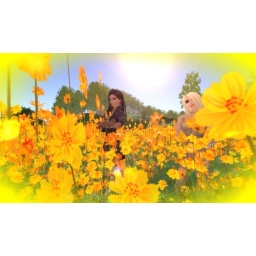
Eri&me in fields of yellow flowers :)